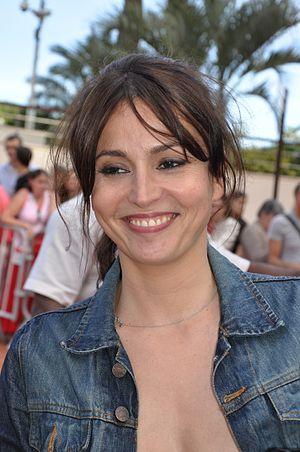
Anne Charrier au Festival de télévision de Monte-Carlo 2013.
Anne Charrier est une actrice française, née le 16 mars 1974 à Ruffec.